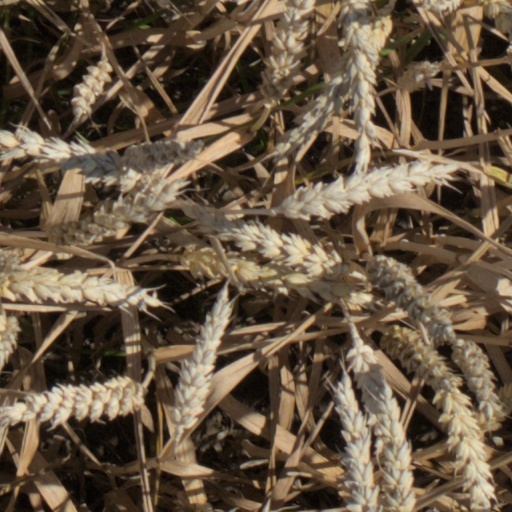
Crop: wheat